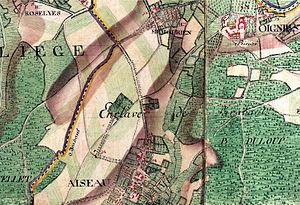
Aiseau-Presles [ezopʁɛl] est une commune francophone de Belgique située en Région wallonne dans la province de Hainaut.